Damien Done

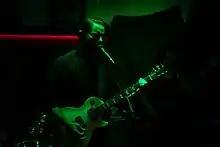
Damien Done performing at Whiskey's Unrockbar in Osnabrück, Germany on August 11, 2018. From left to right: Benjamin Moore, Damien Moyal (foreground) and Laura Jane Leonard.

Rubbers was renamed Damien Done, and the band was immediately signed to Belgian record label Good Life Recordings, which had previously released material by As Friends Rust, Morning Again, Culture and Shai Hulud. Good Life Recordings owner, Edward Verhaeghe, invited Moyal to Belgium in November 2003, to film a music video for the lead single "The New Cleavage" (then titled "Ass-Crack Is the New Cleavage"), directed by Integrity vocalist Dwid Hellion. "Love Thongs" was scheduled for release through Good Life Recordings as a CD and DVD combo package in April 2004, but the release remained stuck in limbo for over a decade. Some of the songs from the session appeared on Good Life Recordings' Various Artists compilation "Good Life Recordings Presents: Never Surrender - The Best New Underground Music 2004-2005" (2004), the "Vice" magazine travel documentary and its soundtrack "The Vice Guide to Travel" (2006) and the Belgian soft porn films "J'fais du porno et j'aime ça" and "Skin. Like. Sun." (both 2009).